Meg Whitman

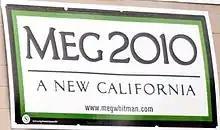
Whitman's campaign sign for Governor of California

Whitman was a supporter of the Mitt Romney 2008 presidential campaign and was a member of his national finance team. She was also listed as finance co-chair of Romney's exploratory committee. After Romney stepped out of the race and endorsed John McCain, Whitman joined McCain's presidential campaign as a national co-chair. McCain mentioned Whitman as a possible secretary of the treasury during the second presidential debate in 2008, but lost the election to Barack Obama.